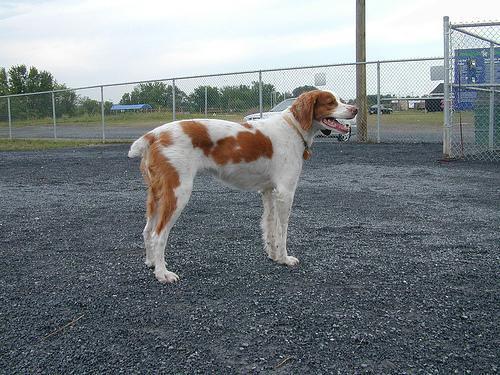
Brittany_spaniel